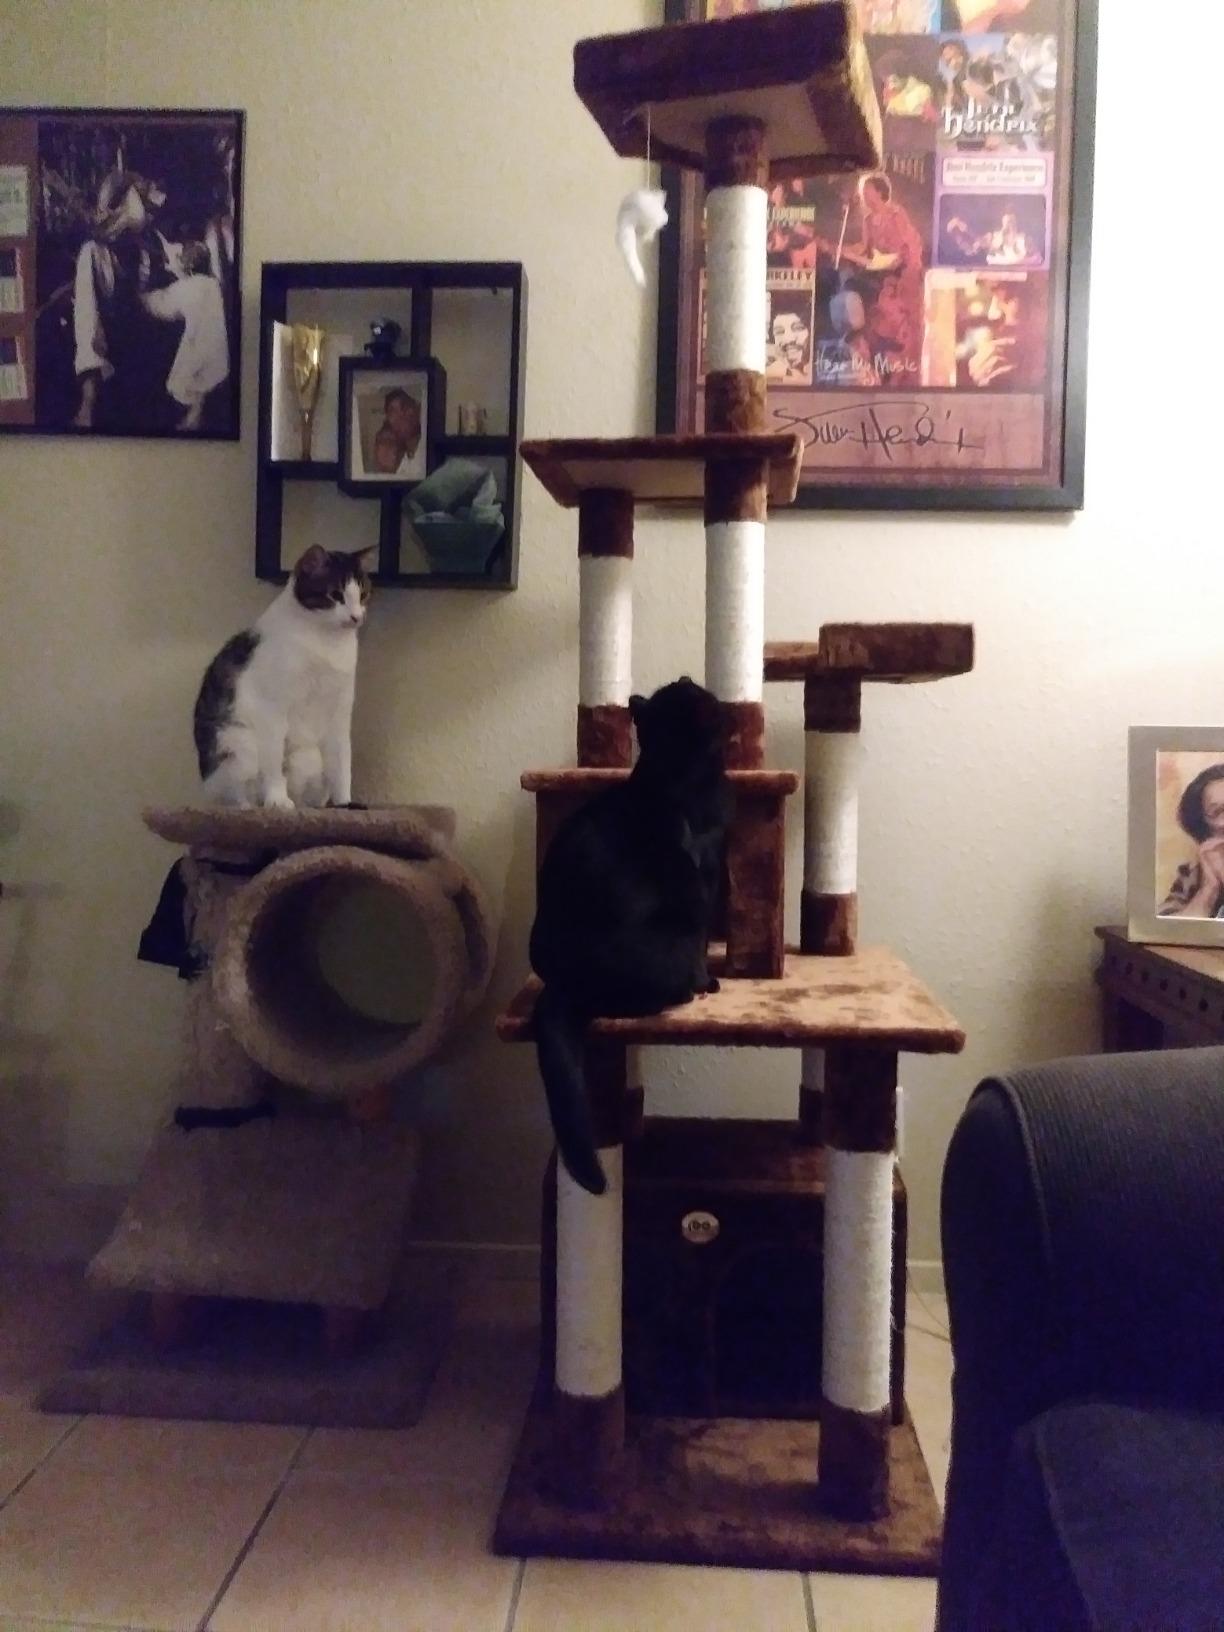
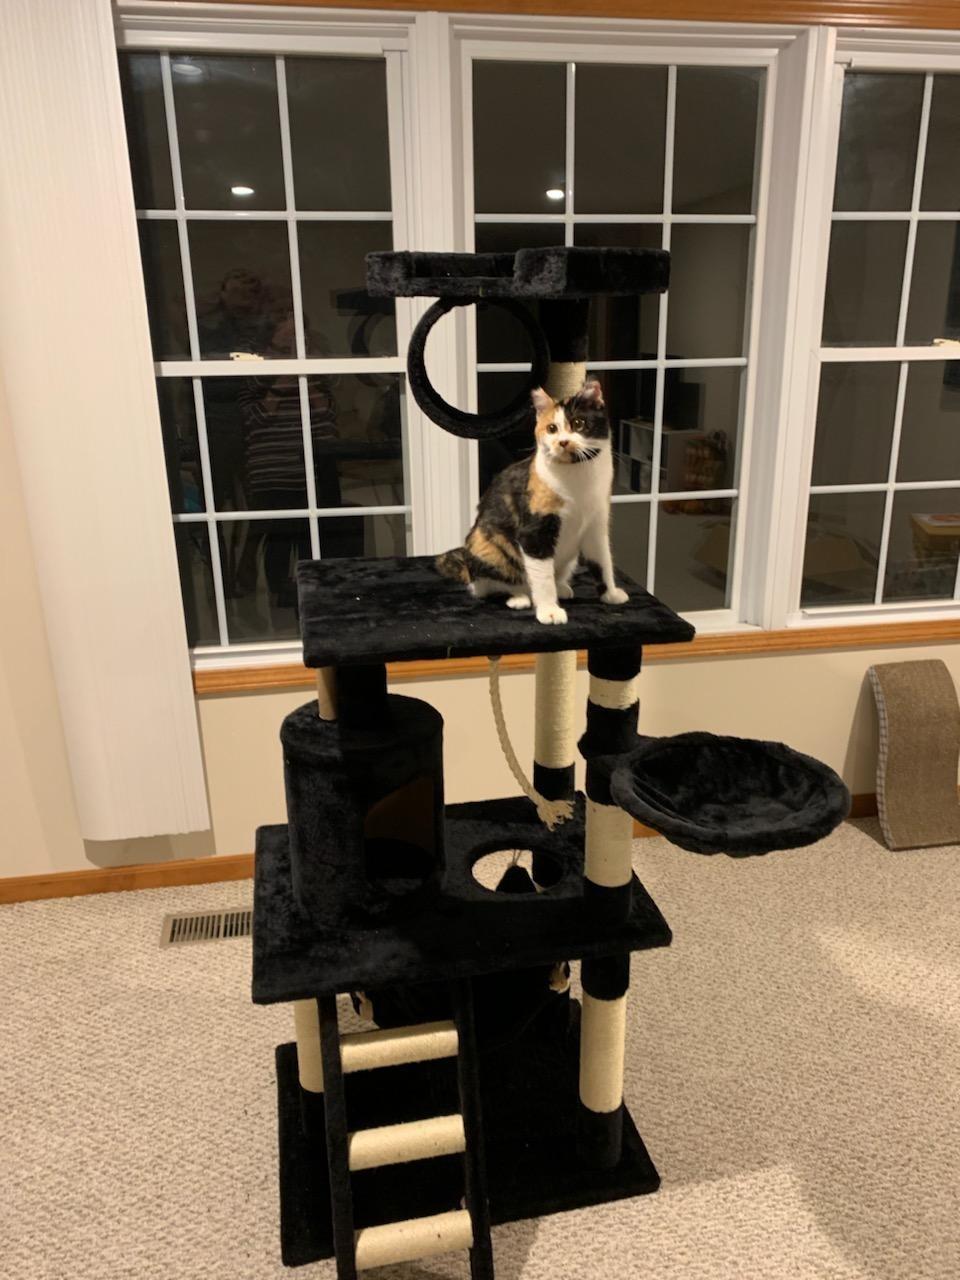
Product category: items_cat tree
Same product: no